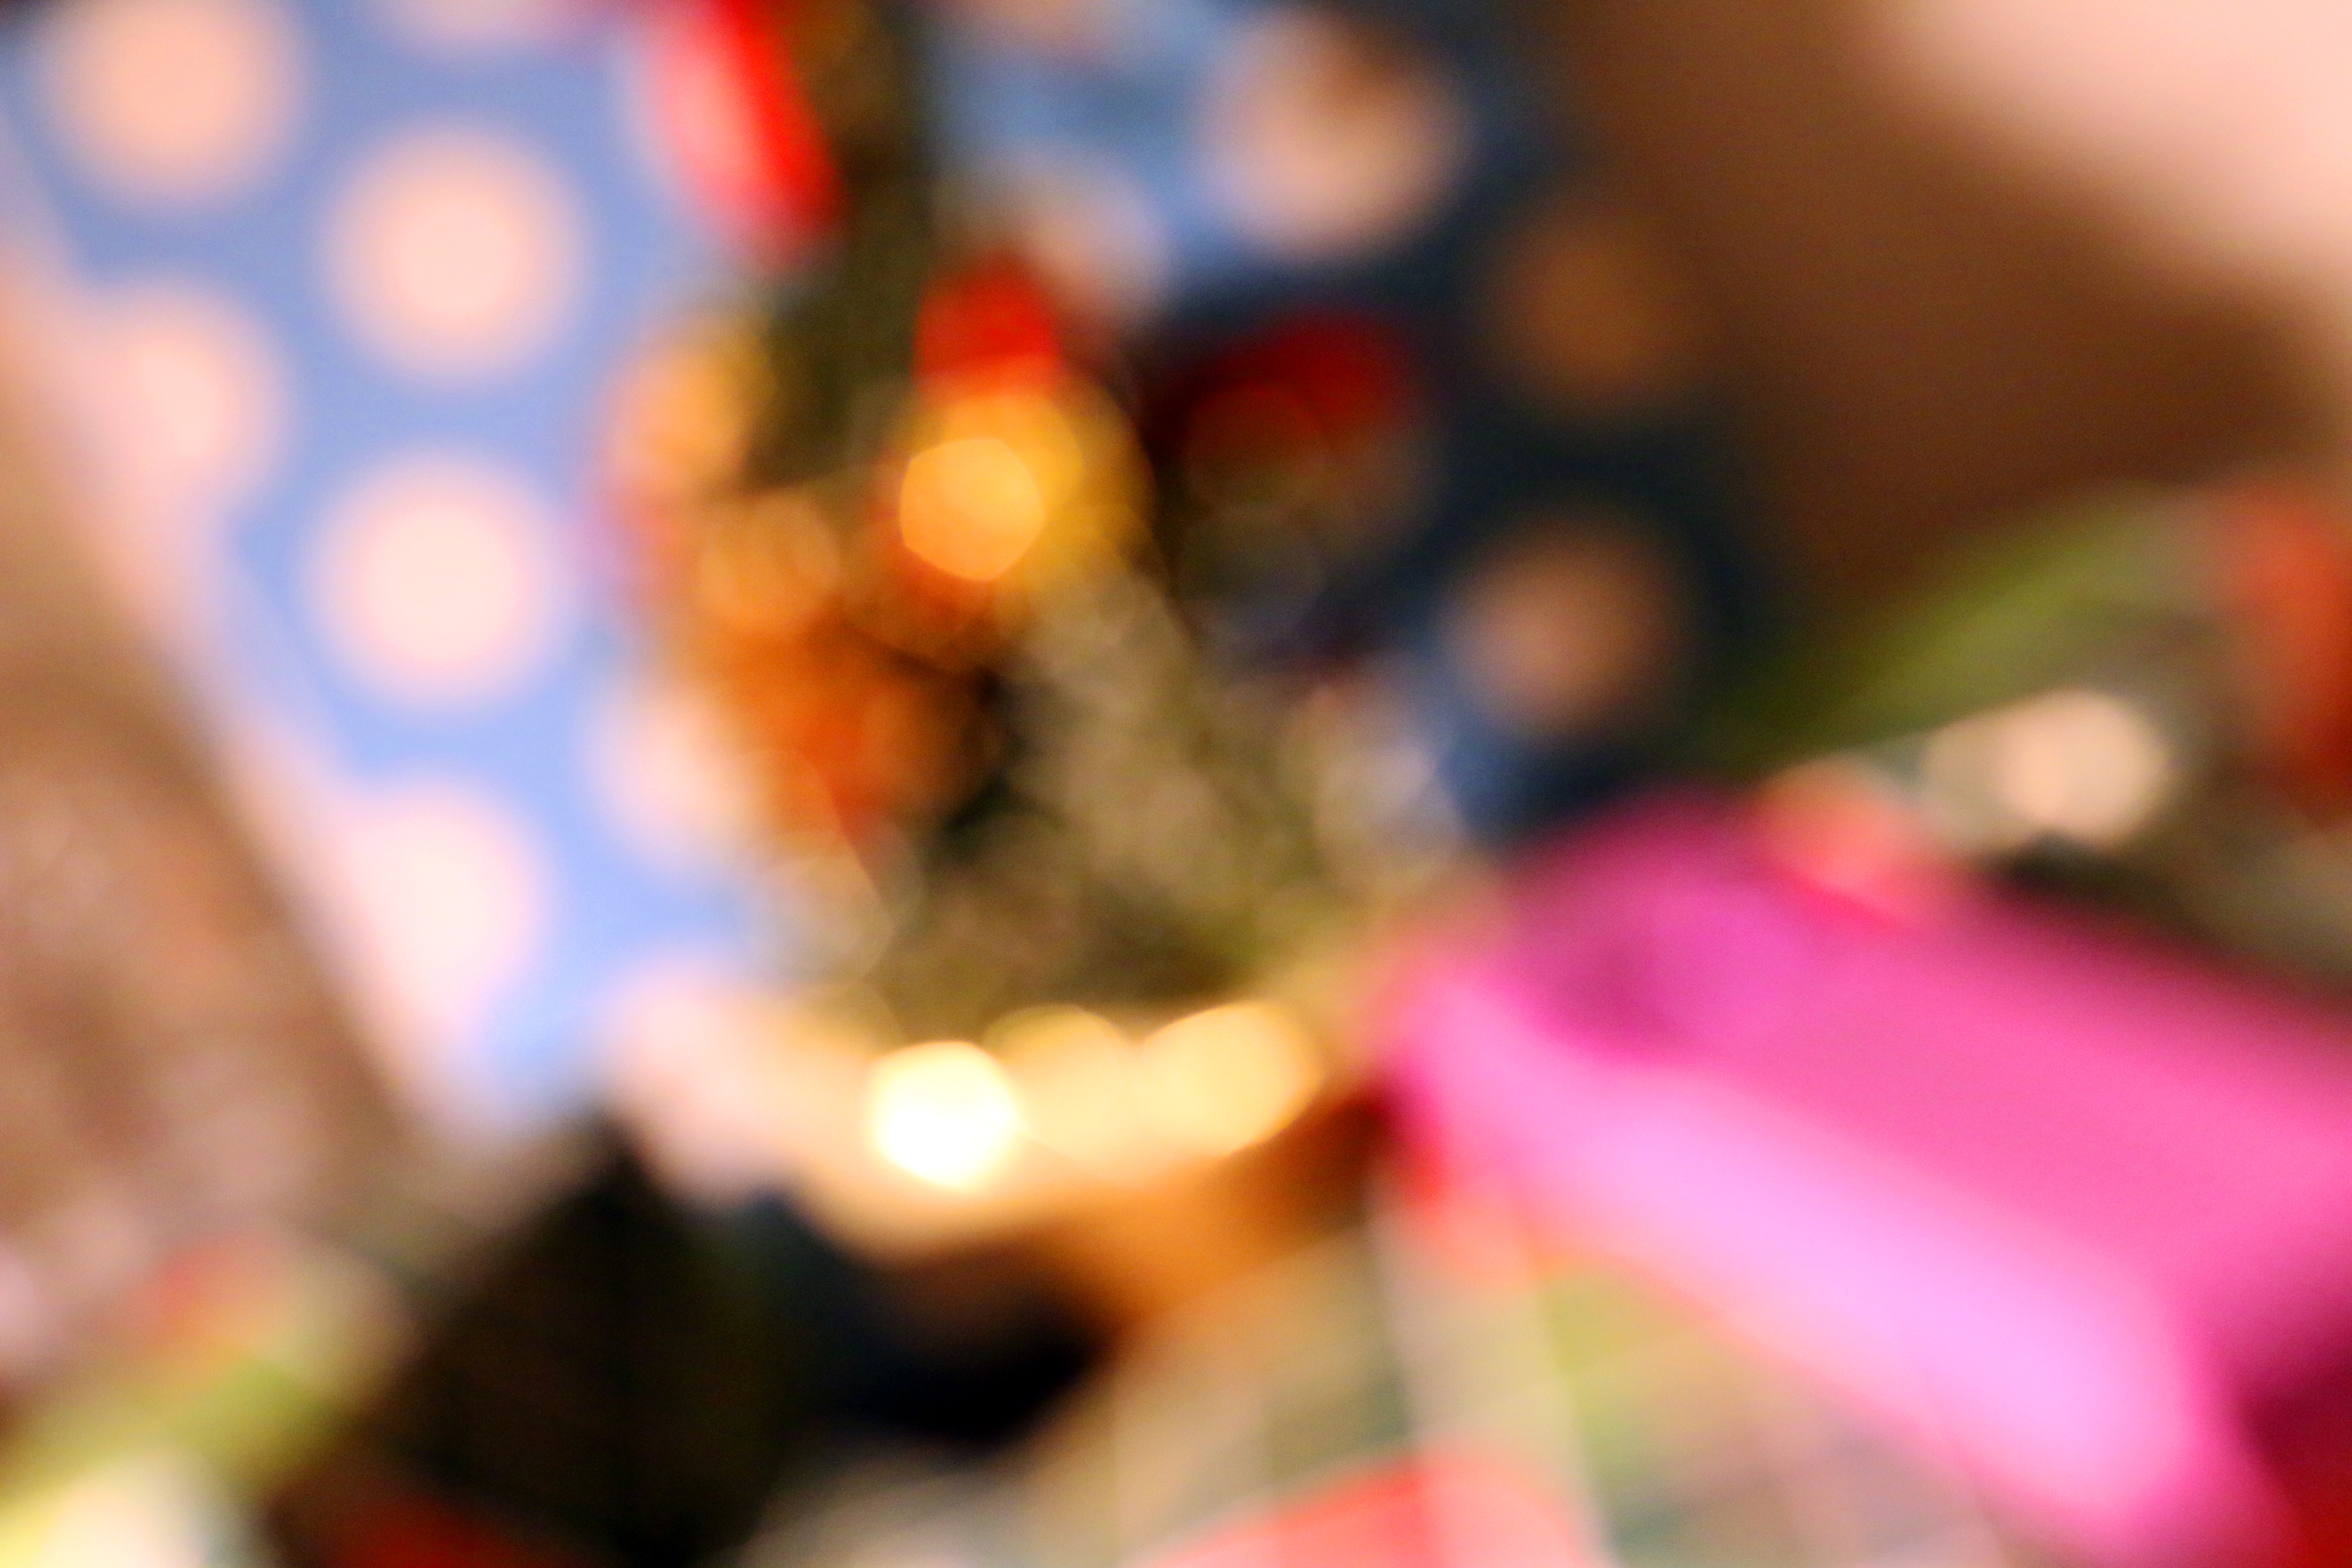
hand, light, bokeh, blur, flower, petal, red, color, christmas, close up, christmas decoration, xmas, shape, macro photography